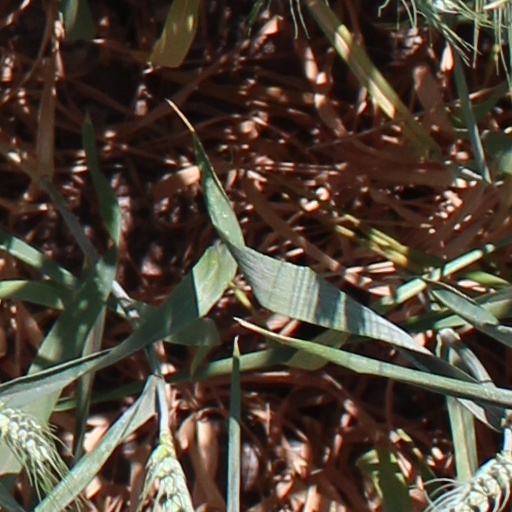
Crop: wheat